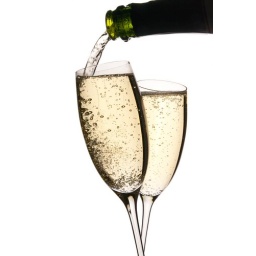
Two glasses clink in toast as sparkling wine is poured. Bubbles in the golden liquid.